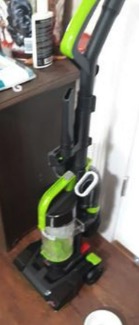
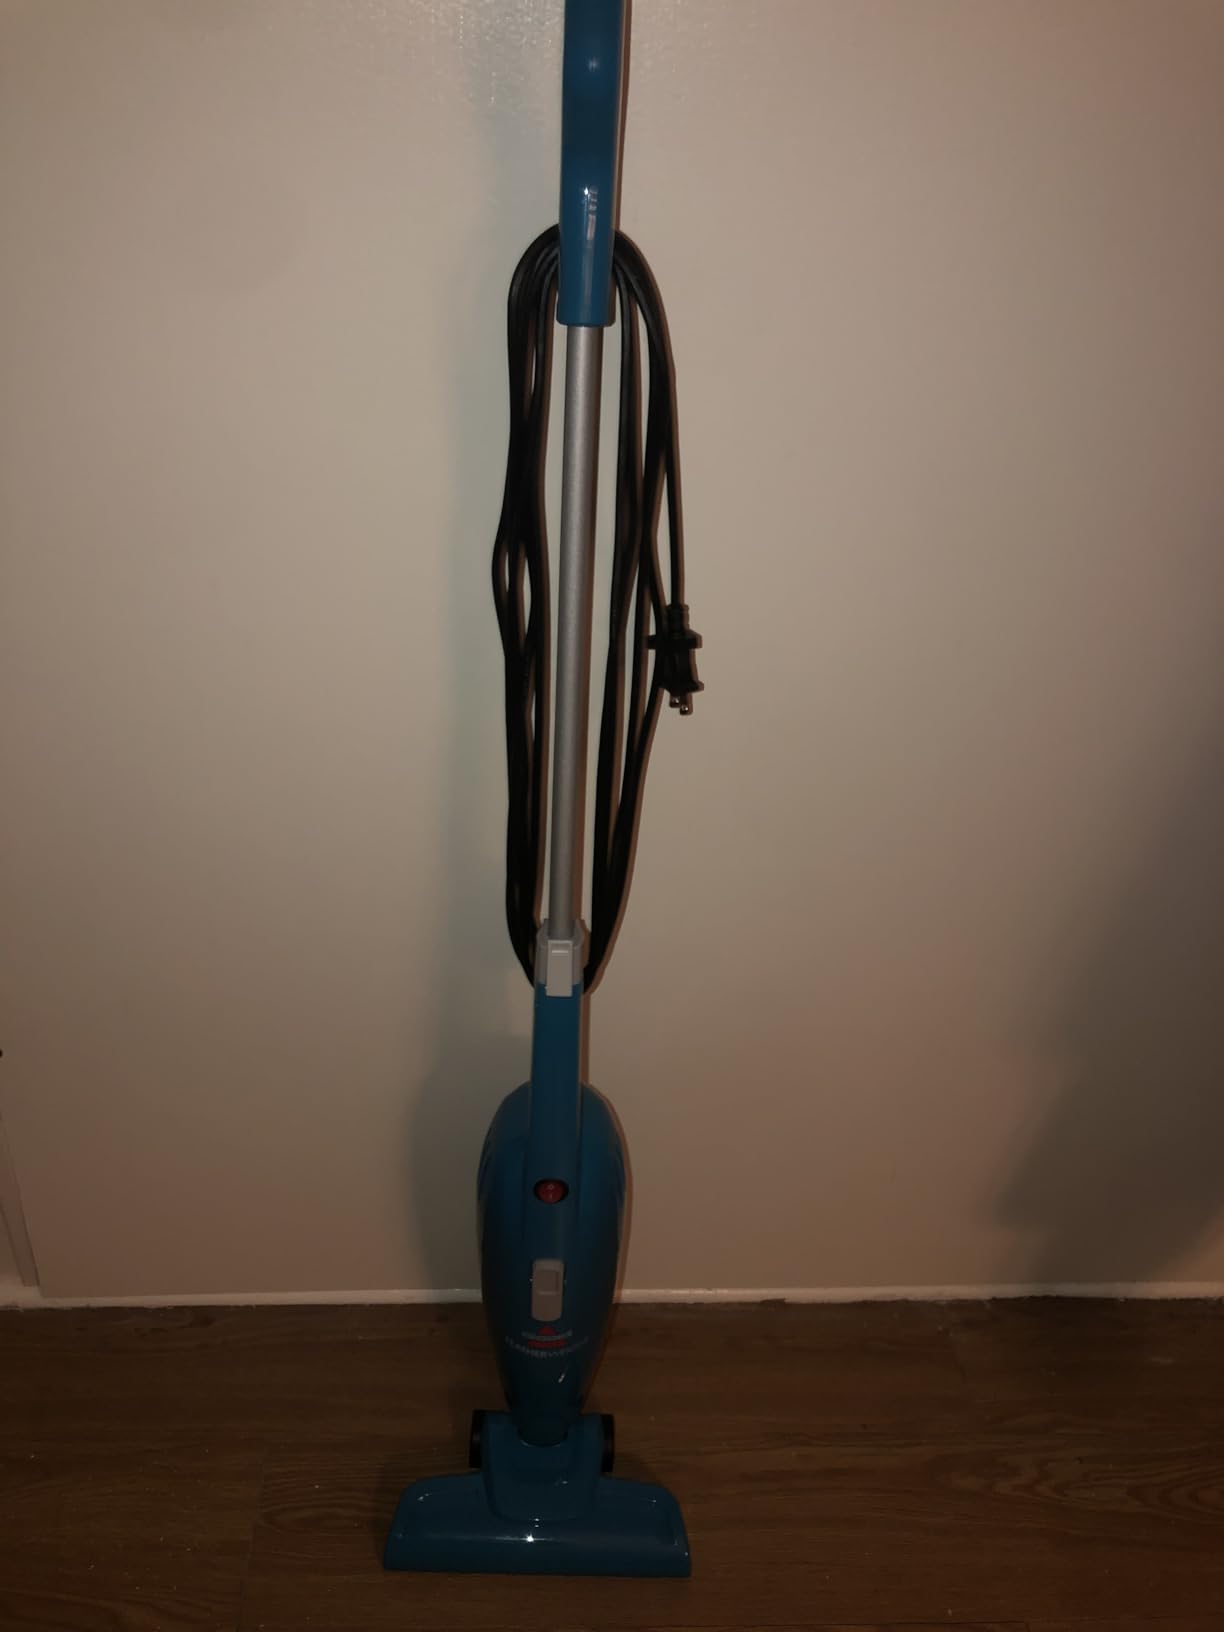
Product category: items_vacuum
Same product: no